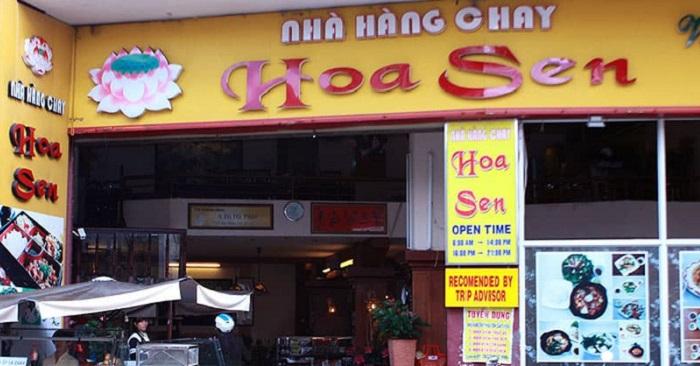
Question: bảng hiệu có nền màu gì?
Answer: màu vàng